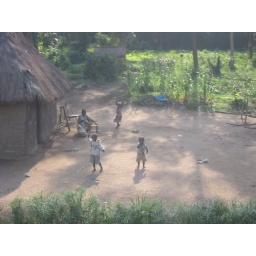
house along the road in Beni